Guardian telephone exchange

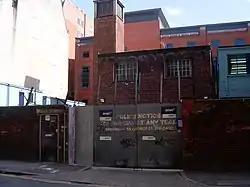
Entrance to the Guardian Exchange, Manchester. The entrance is on George Street, between Princess Street and Dickinson Street in Manchester City Centre

Guardian Exchange was an underground telephone exchange built in Manchester from 1954 to 1957. It was built together with the Anchor exchange in Birmingham and the Kingsway exchange in London – all believed to provide hardened communications in the event of nuclear war; as well as linking the UK government in London to the US Government in Washington, D.C. by means of a secure and hardened transatlantic telephone cable making landfall near Oban and running through Glasgow, Manchester and Birmingham. Today, the underground site is used for telephone cabling. Constructed at a depth of below 35 metres (115 ft), the tunnels are about 2 metres (80 in) in diameter. The exchange cost around £4 million (approximately £126 million in 2015 prices), part of which was funded by the United Kingdom's NATO partners.